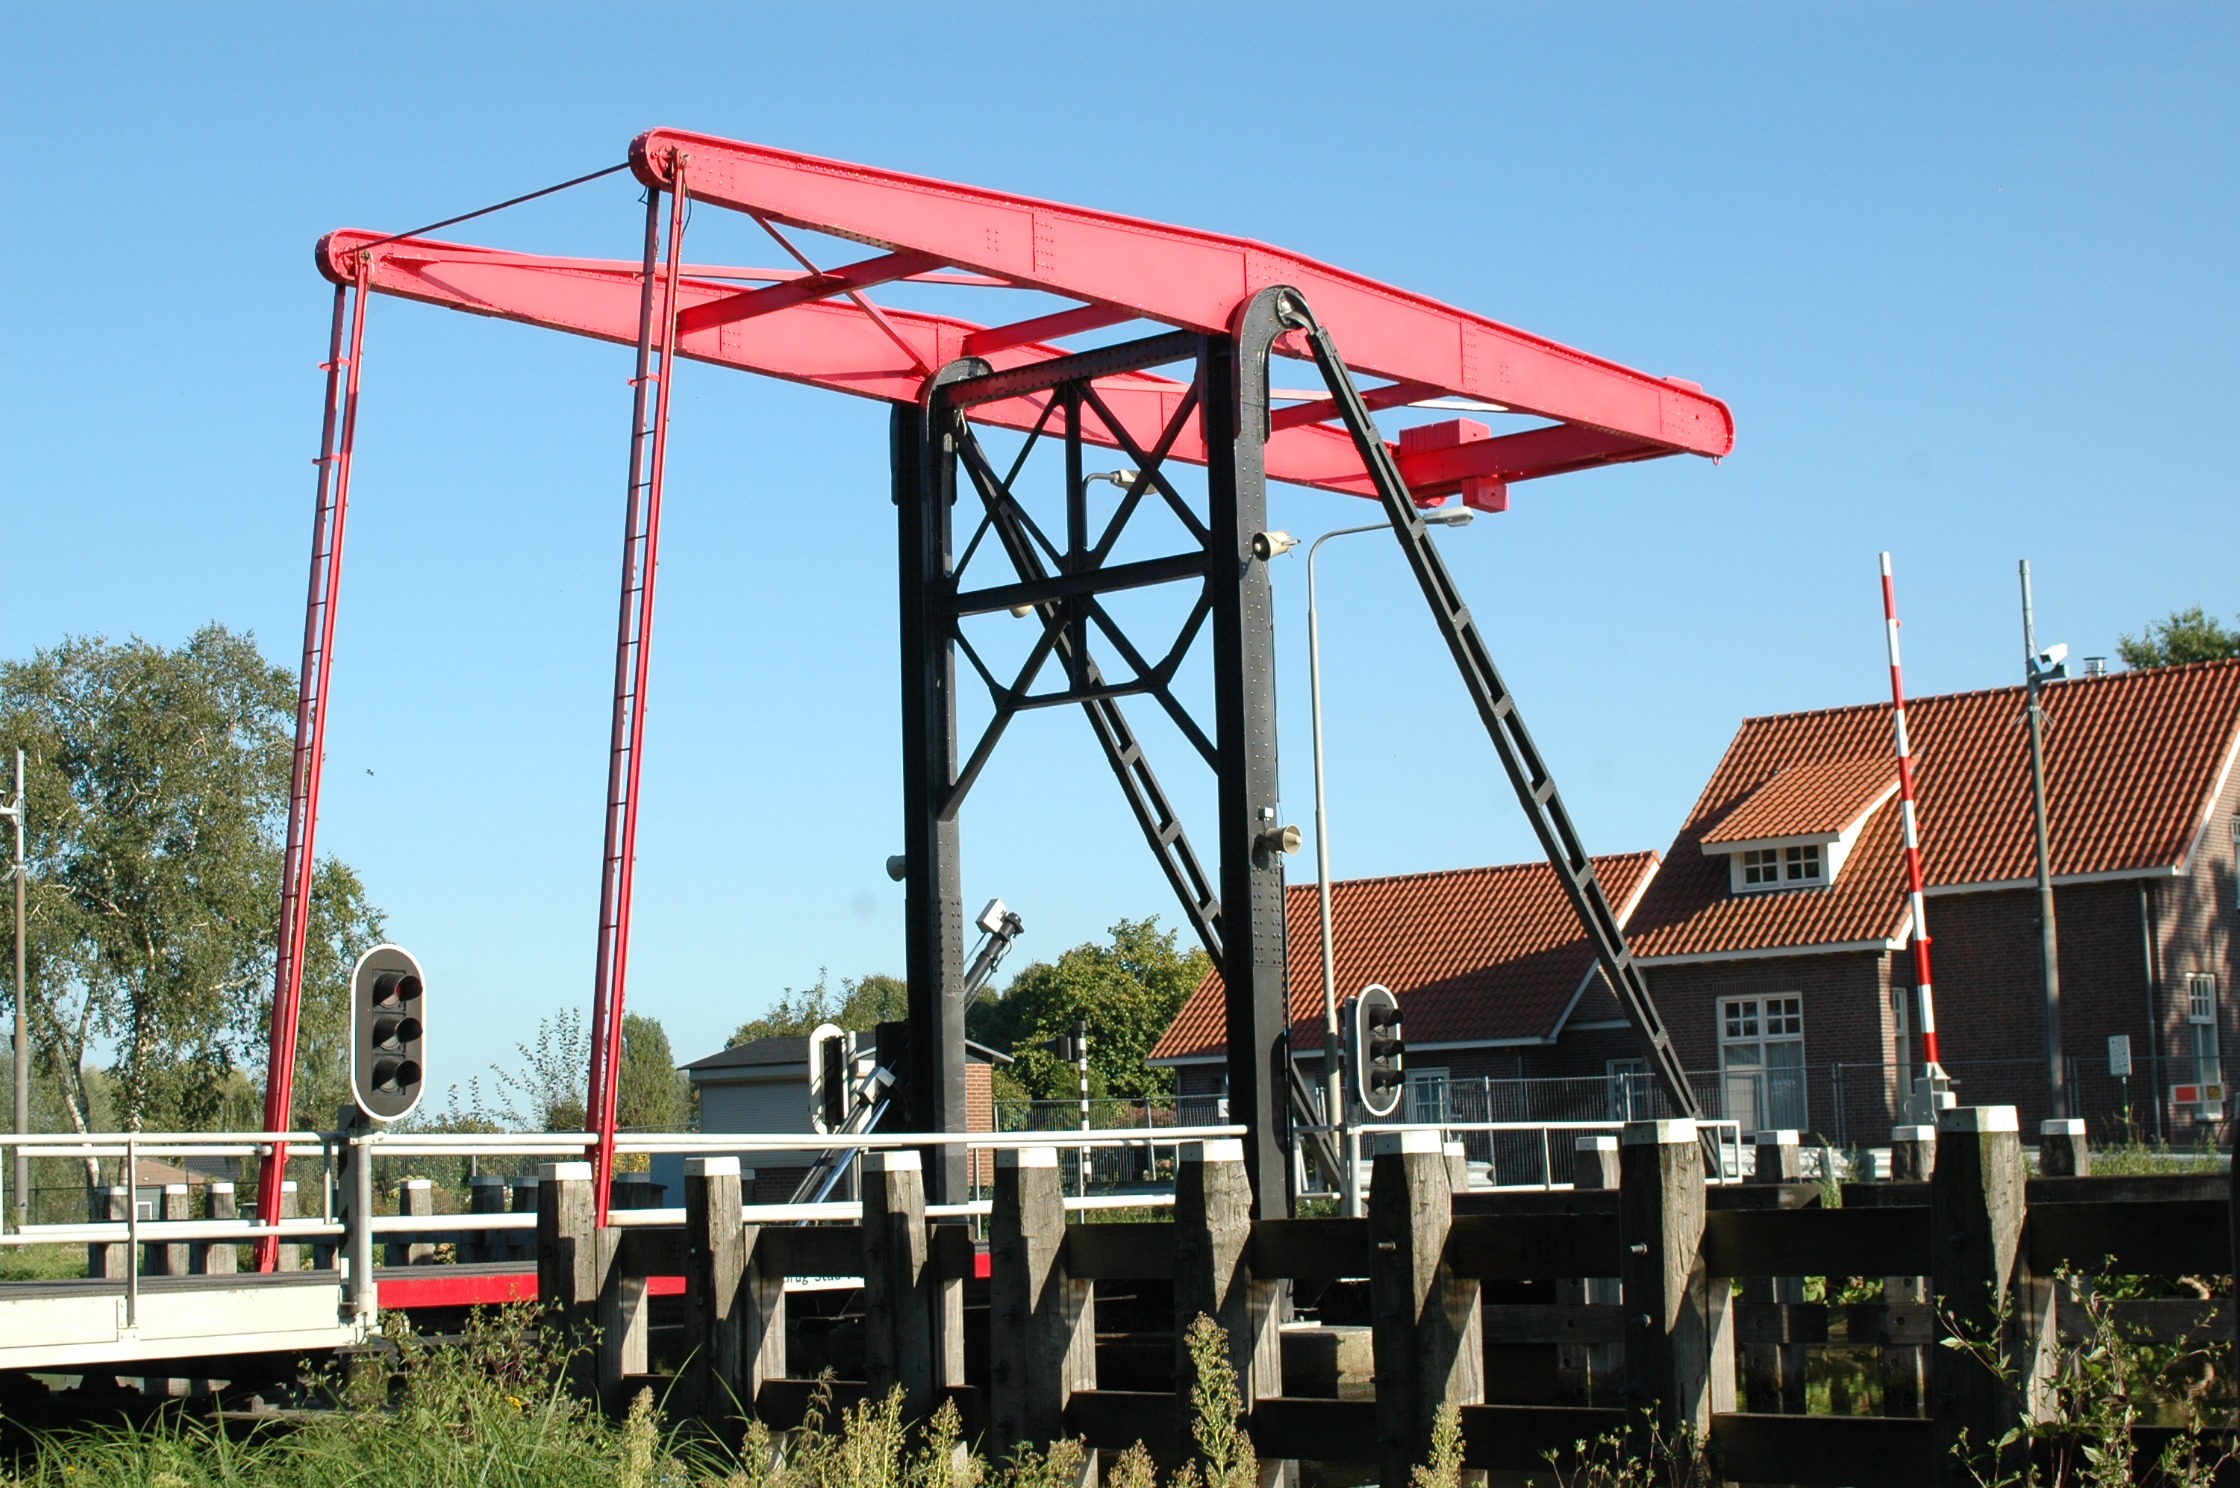
bridge, transport, canopy, vehicle, stadium, channel, drawbridge, steel construction, outdoor structure